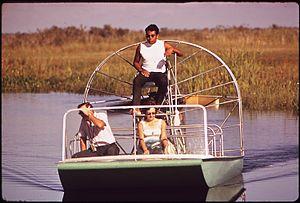
Un navire de plaisance à utilisation commerciale est un bateau de plaisance utilisé pour le transport de passagers à titre onéreux, pris en charge par un équipage professionnel. Ces yachts sont aussi utilisés en location avec skipper ou équipage.